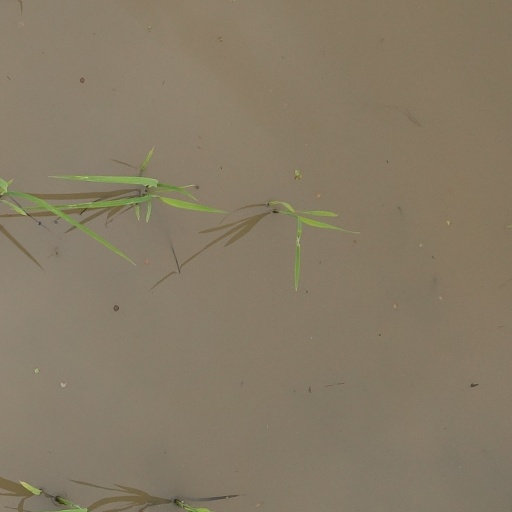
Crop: rice